NW First Truck

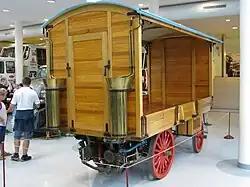
Replica of NW The First Truck (rear view)

Unlike the Präsident, the first passenger car made by NW, the original of the First Truck has not survived. After the work on Präsident passenger car replica was finished in 1977, the decision was taken to build a replica of the First Truck. After all, the main production of the Tatra company were the trucks at the time. However the task was more complicated than in case of Präsident, as there was also lack of original technical documentation. There was one original photograph of the truck's side view, but this one was made after partial reconstruction of the original. Very important was the photographic tablet of the original technical description, this one was however representing a later truck, which was made on May 22, 1900, and which had only one engine (instead of the two installed on the first truck), different gear box and a different steering. Only the concept of the front and rear axles, cooling, the frame and chassis itself were the same. The last source for the project was a description given by a Viennese editor named Adolf Schmal jnr., who described in a newspaper the truck he saw in Nesselsdorf in spring of 1899. His description was very detailed. There were also 39 usable original technical drawings: another 702 had to be made from scratch. The technical drawings for the engine, electrics, and fuel tank were taken from those for the Präsident. The replica is made from 1333 pieces. More than 500 enthusiastic Tatra employees took part in the construction of the replica after working hours. The replica was finished in autumn of 1979. The First Truck replica can by now seen in Tatra Technical Museum in Kopřivnice.